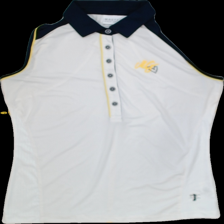
View: front
Type: Tank top
Category: Ladies
Brand: Not Applicable
Colors: Multicolor
Material: 100%polyester
Pattern: Logo print
Cut: Tight, Collar
Size: 42
Season: Summer
Trend: Sports
Stains: No
Price range: 150-250
Recommended usage: Reuse